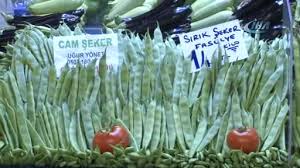
Yemek: taze_fasulye